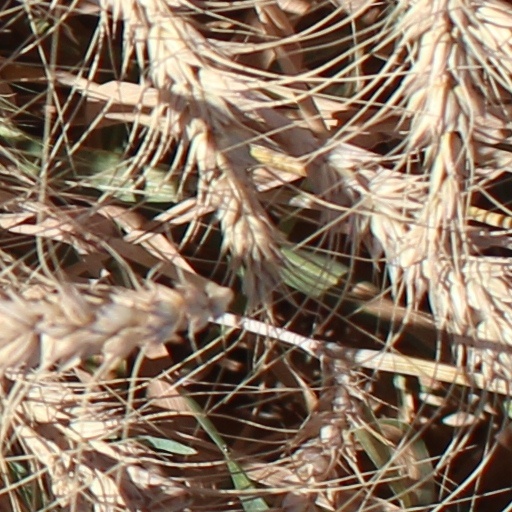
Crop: wheat